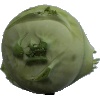
Label: kohlrabi